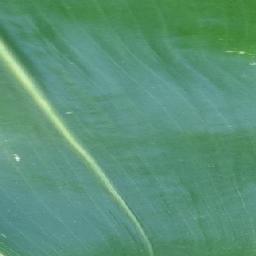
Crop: corn
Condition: (maize)_healthy